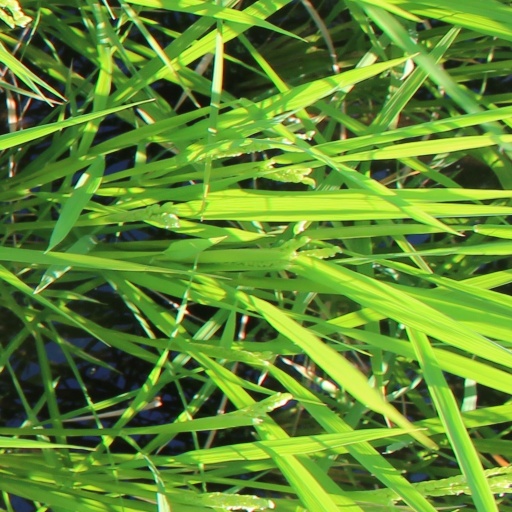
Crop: rice